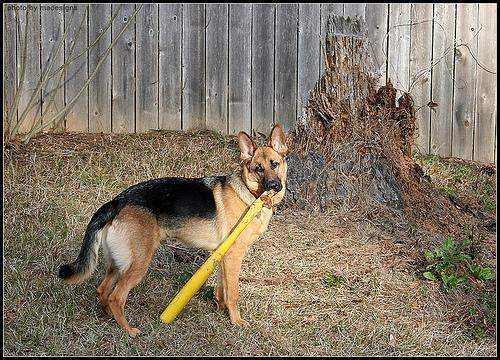
German_shepherd